Acetanilide

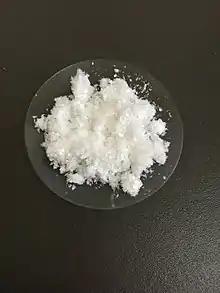
Acetanilide crystals on a watch glass

Acetanilide is the organic compound with the formula . It is the N-acetylated derivative of aniline. It is an odourless solid chemical of leaf or flake-like appearance. It is also known as "N"-phenylacetamide, acetanil, or acetanilid, and was formerly known by the trade name Antifebrin.